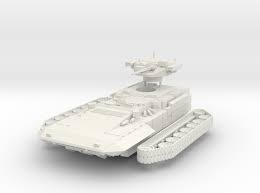
Label: BMP